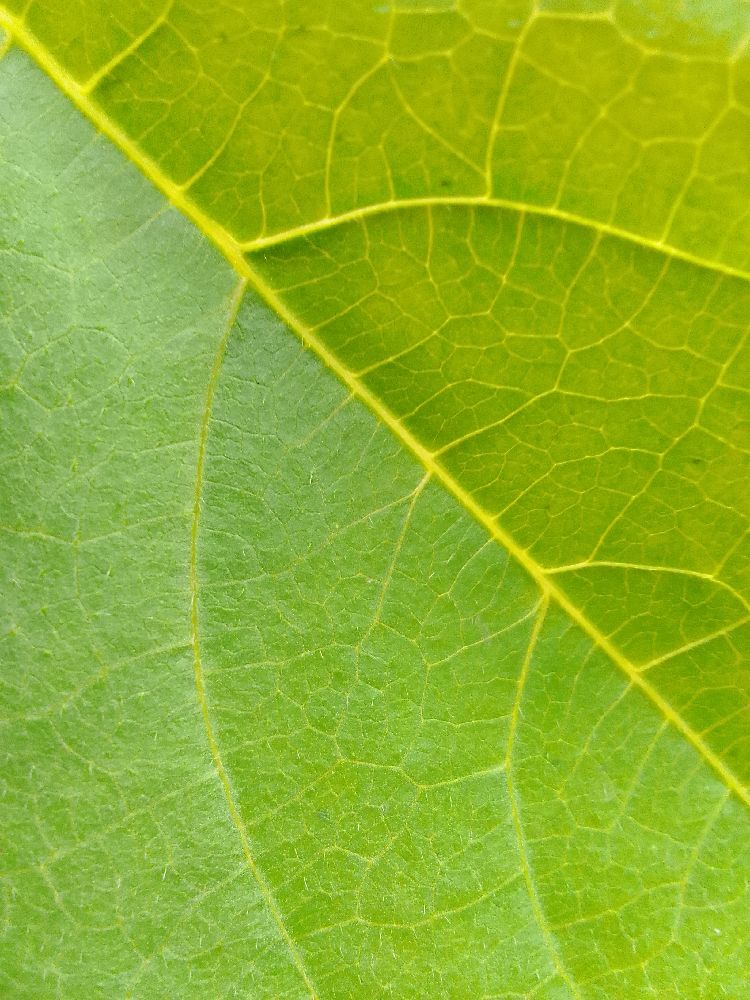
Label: healthy